Rosoy, Yonne

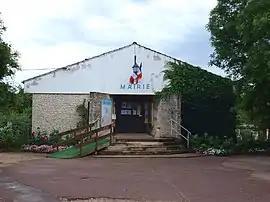
The town hall in Rosoy

Rosoy is a commune in the Yonne "département", in the French region of Bourgogne-Franche-Comté.